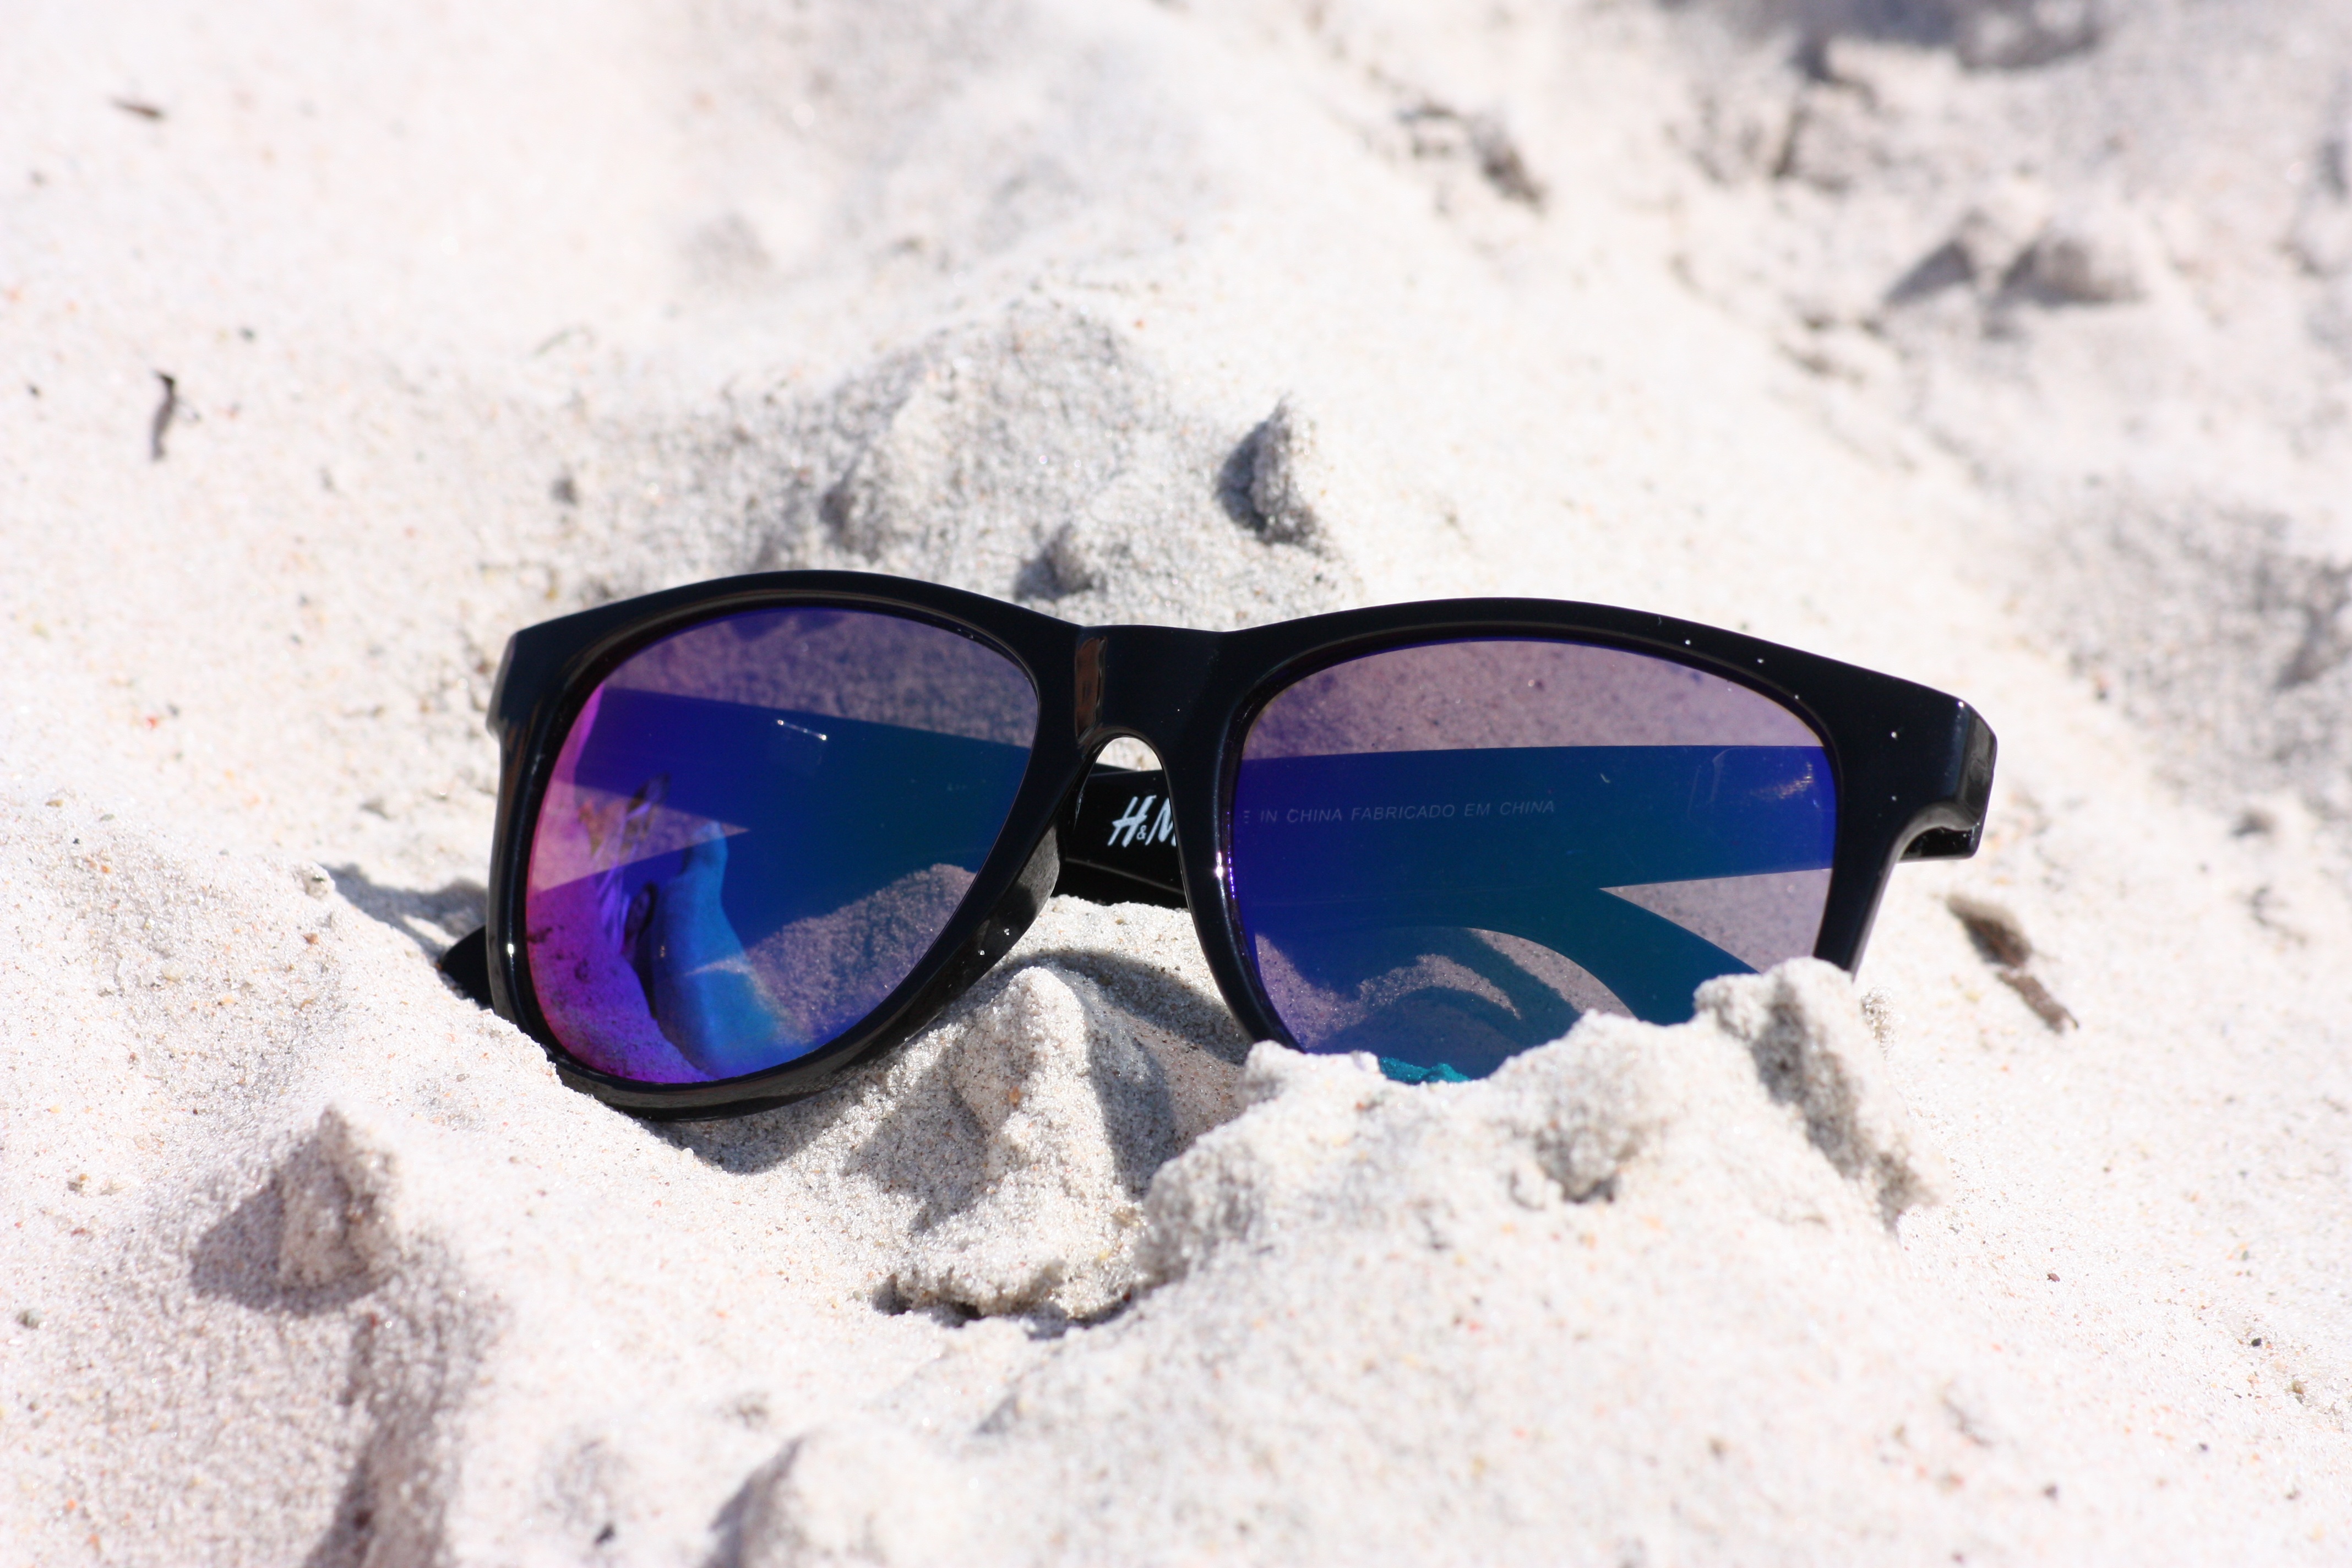
beach, sand, sun, summer, blue, sunglasses, glasses, goggles, eyewear, fashion accessory, vision care